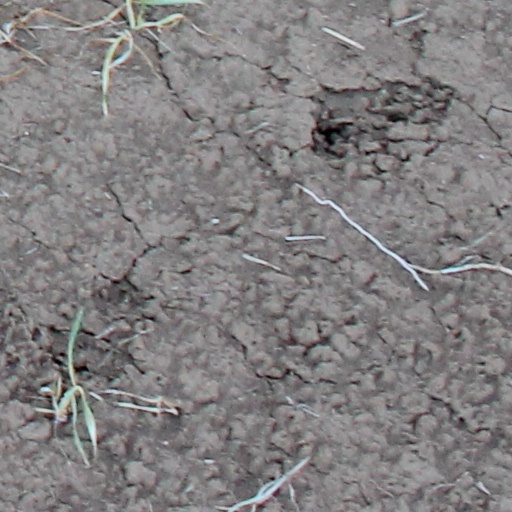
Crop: wheat